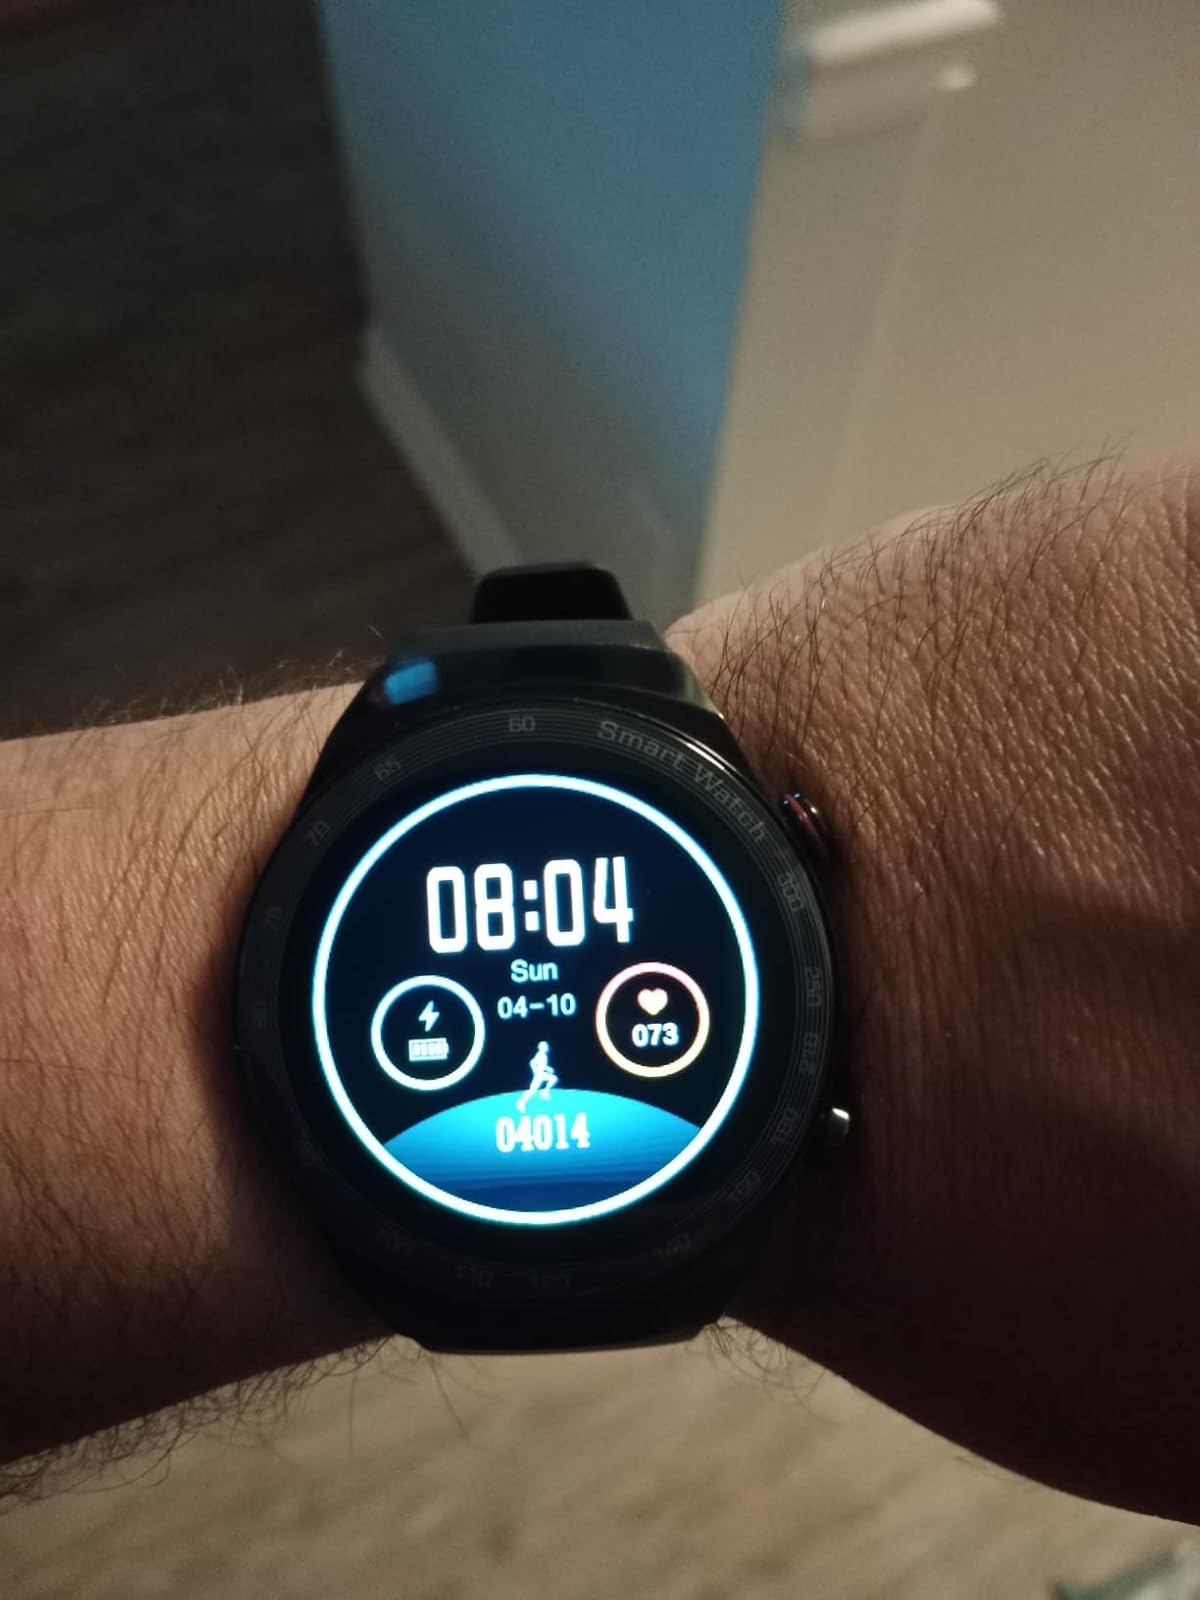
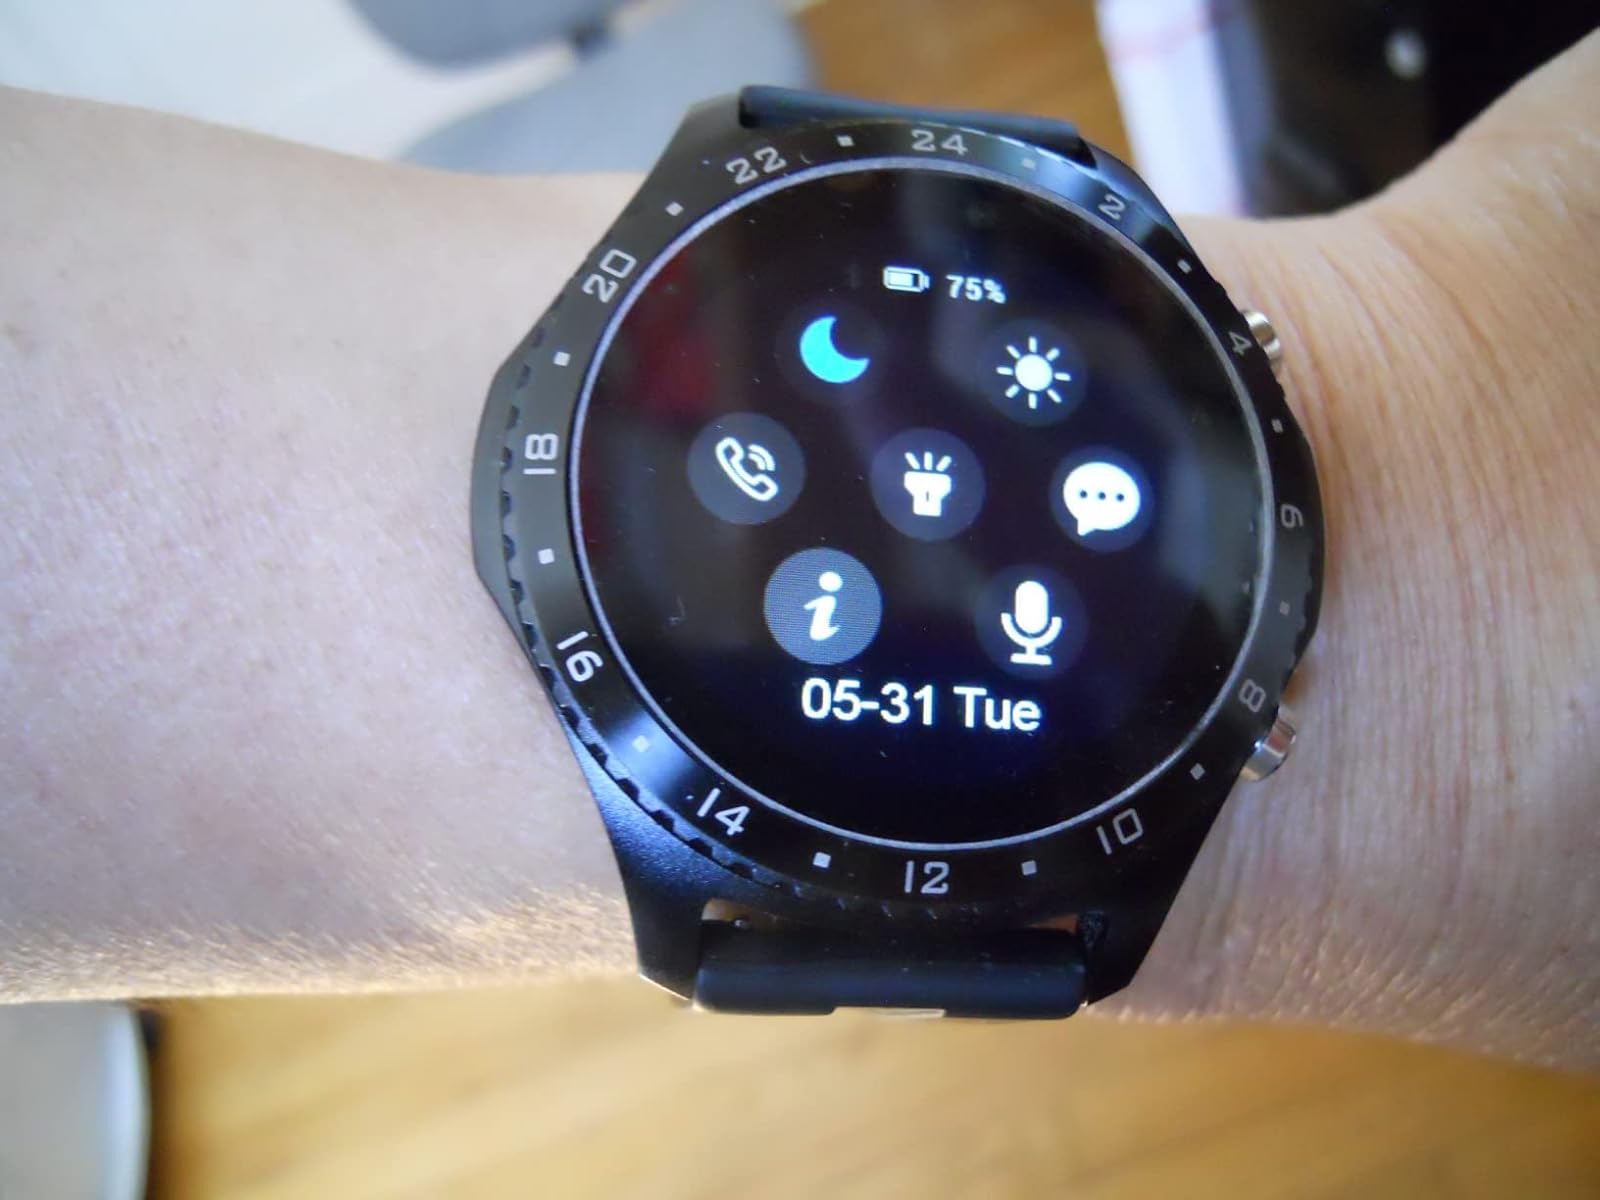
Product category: smartwatch
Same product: no